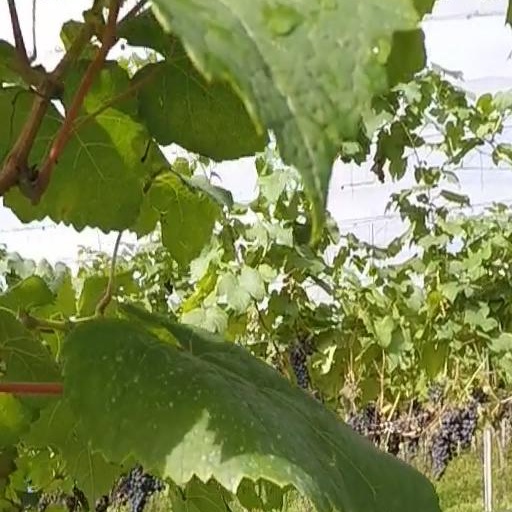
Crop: grape